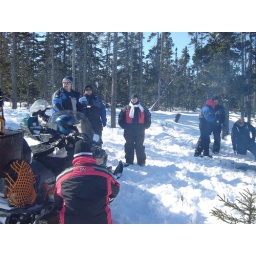
Cook up at the base of Mt. Peyton........ Salt fish roasted in Good Luck butter..........